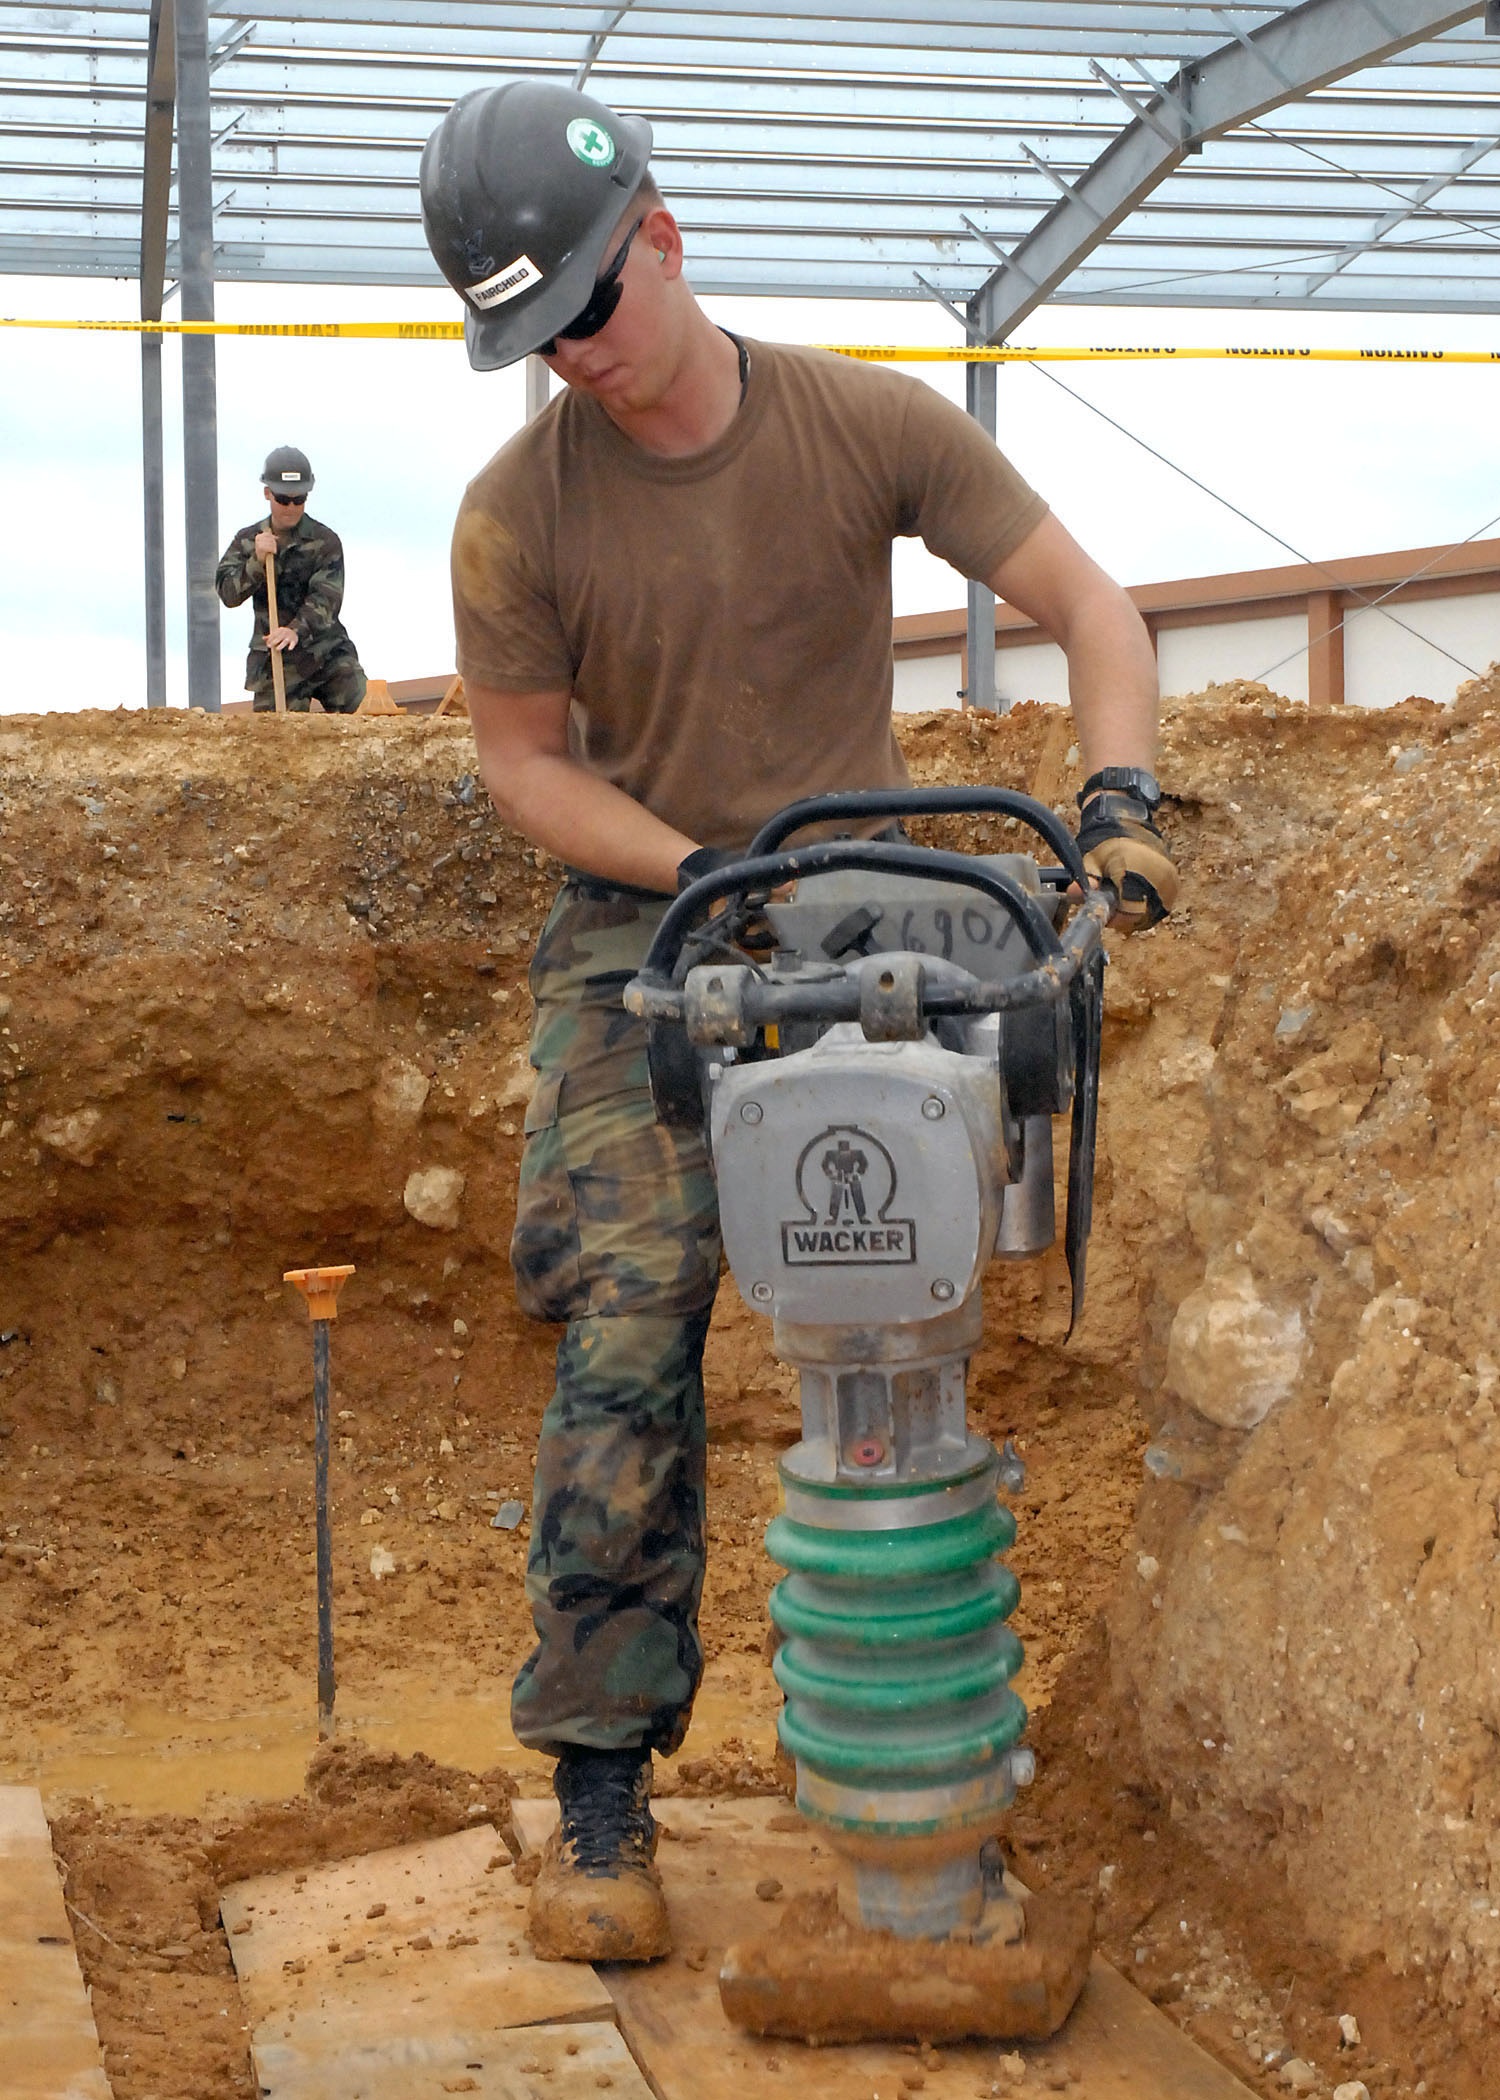
man, building, male, construction, equipment, dirt, soil, machine, worker, helmet, site, labor, job, packing, hardhat, construction worker, compactor, footer, bricklayer